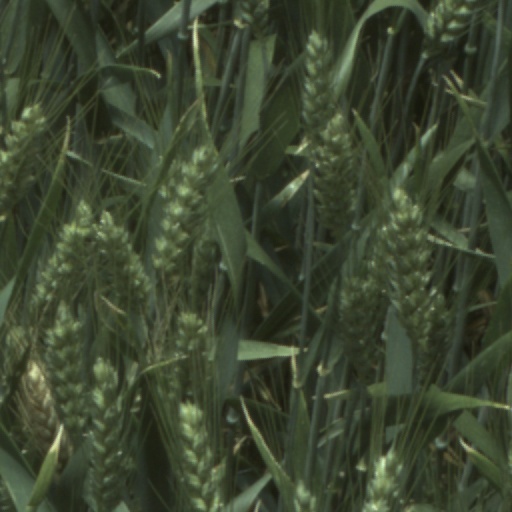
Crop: wheat